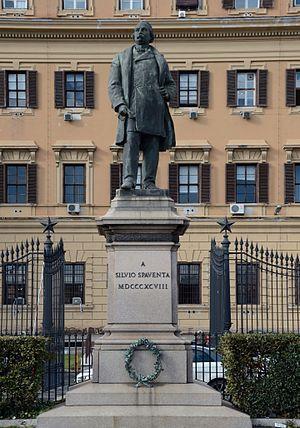
Silvio Spaventa était un homme politique et patriote italien. Il a été sénateur du Royaume d'Italie à la 16e législature.